Under Western Skies (1926 film)

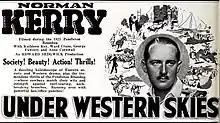
Advertisement

Under Western Skies is a 1926 American silent Western film directed by Edward Sedgwick and starring Norman Kerry, Anne Cornwall, and Ward Crane.